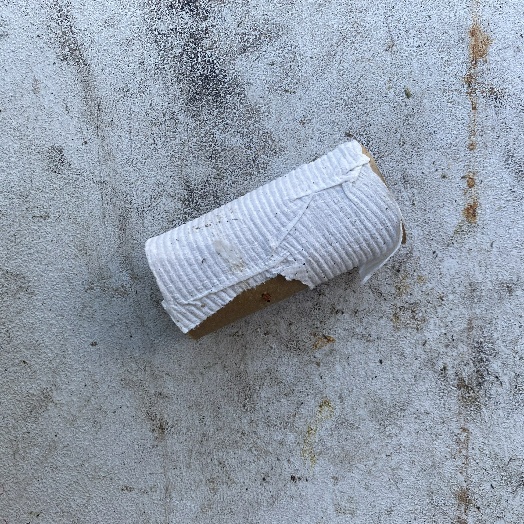
Label: Cardboard